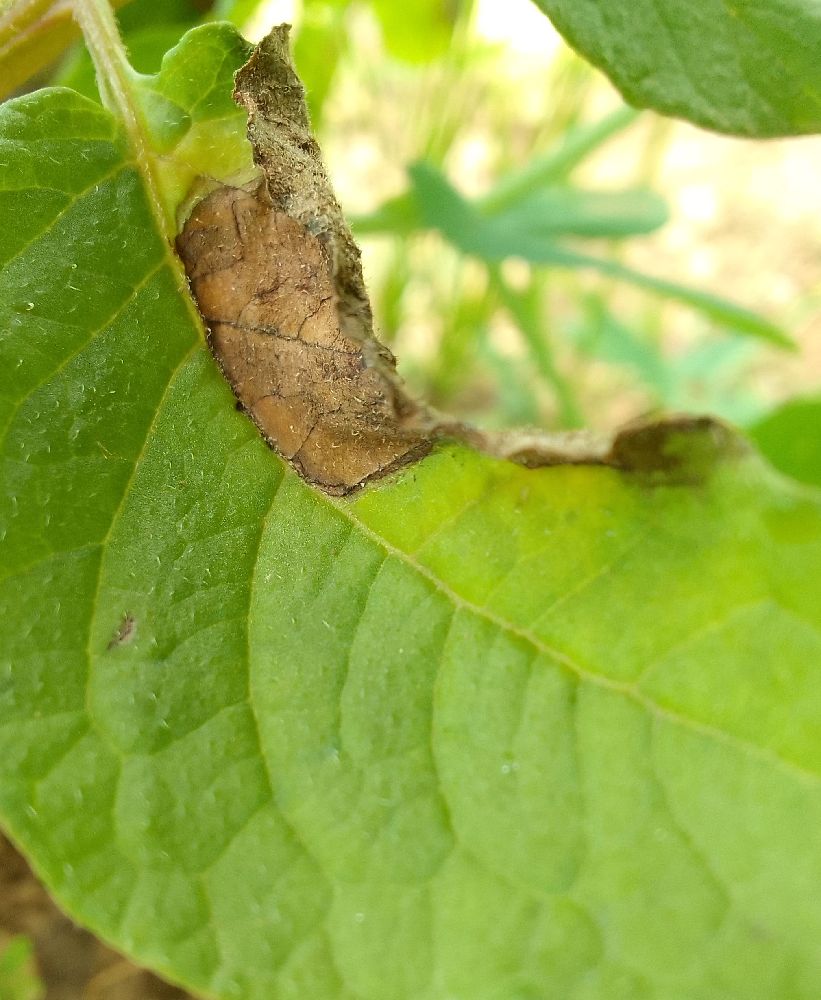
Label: Late blight